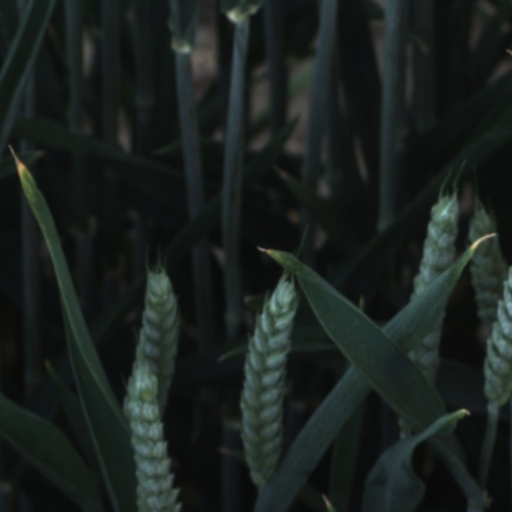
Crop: wheat